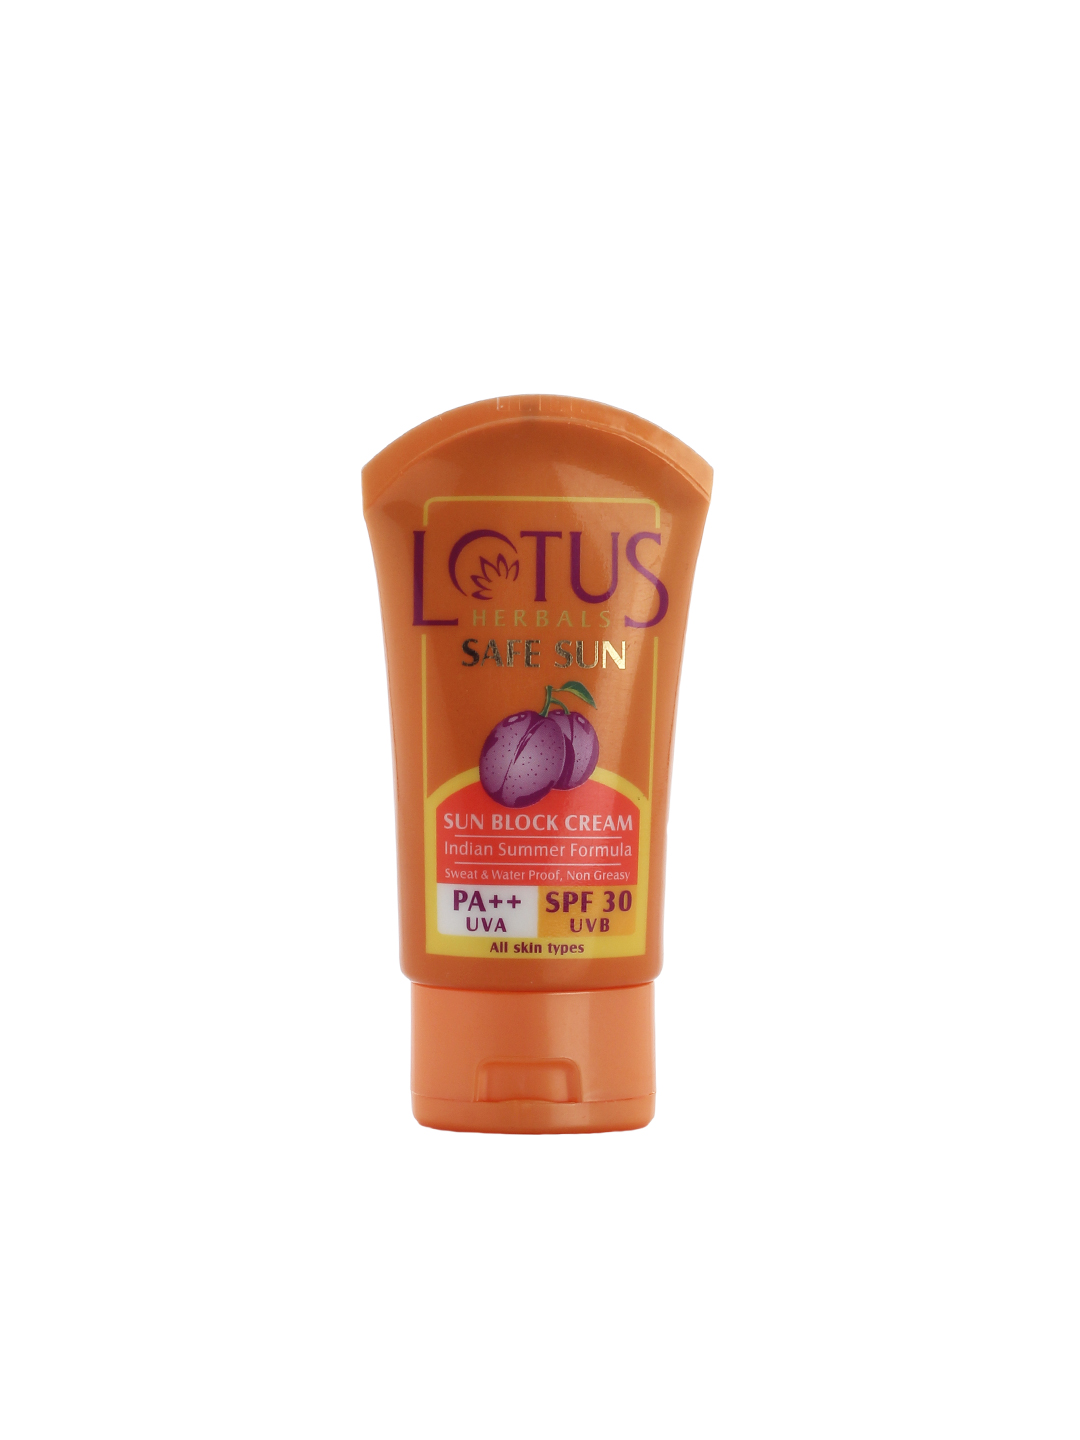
Lotus Herbals Safe Sun Sunscreen
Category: Personal Care / Skin Care / Sunscreen
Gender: Women
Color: Orange
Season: Spring 2017
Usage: Casual